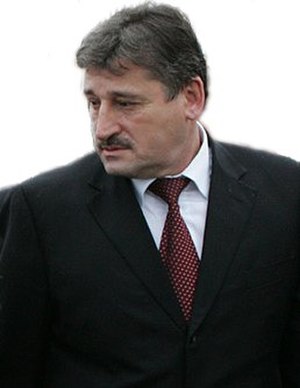
Alu Alkhanov
Alu Alkhanov
Alu Dadasjevitj Alkhanov er Ruslands tidligere indenrigsminister og nu Tjetjeniens præsident. Han blev præsident i den tidligere Sovjet-republik, efter at den tidligere præsident Akhmed Kadyrov blev skudt af russiske terrorister.